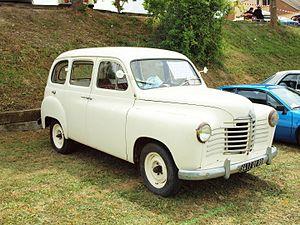
Rassemblement 2015 des véhicules anciens à Villemanoche